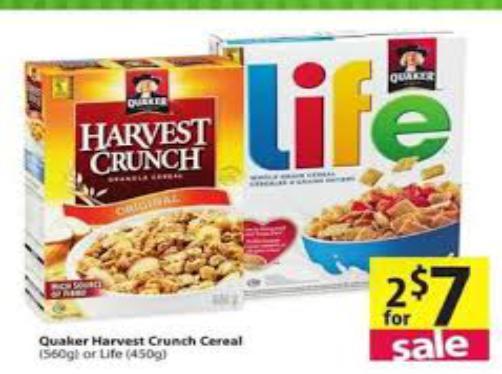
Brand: Harvest Crunch
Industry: Food